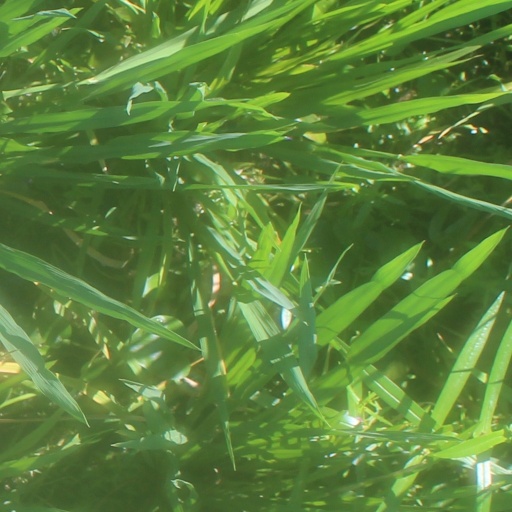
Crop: rice